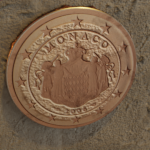
Coin value: 5cents
Country: mo
Edition: 2006